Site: brandenburg
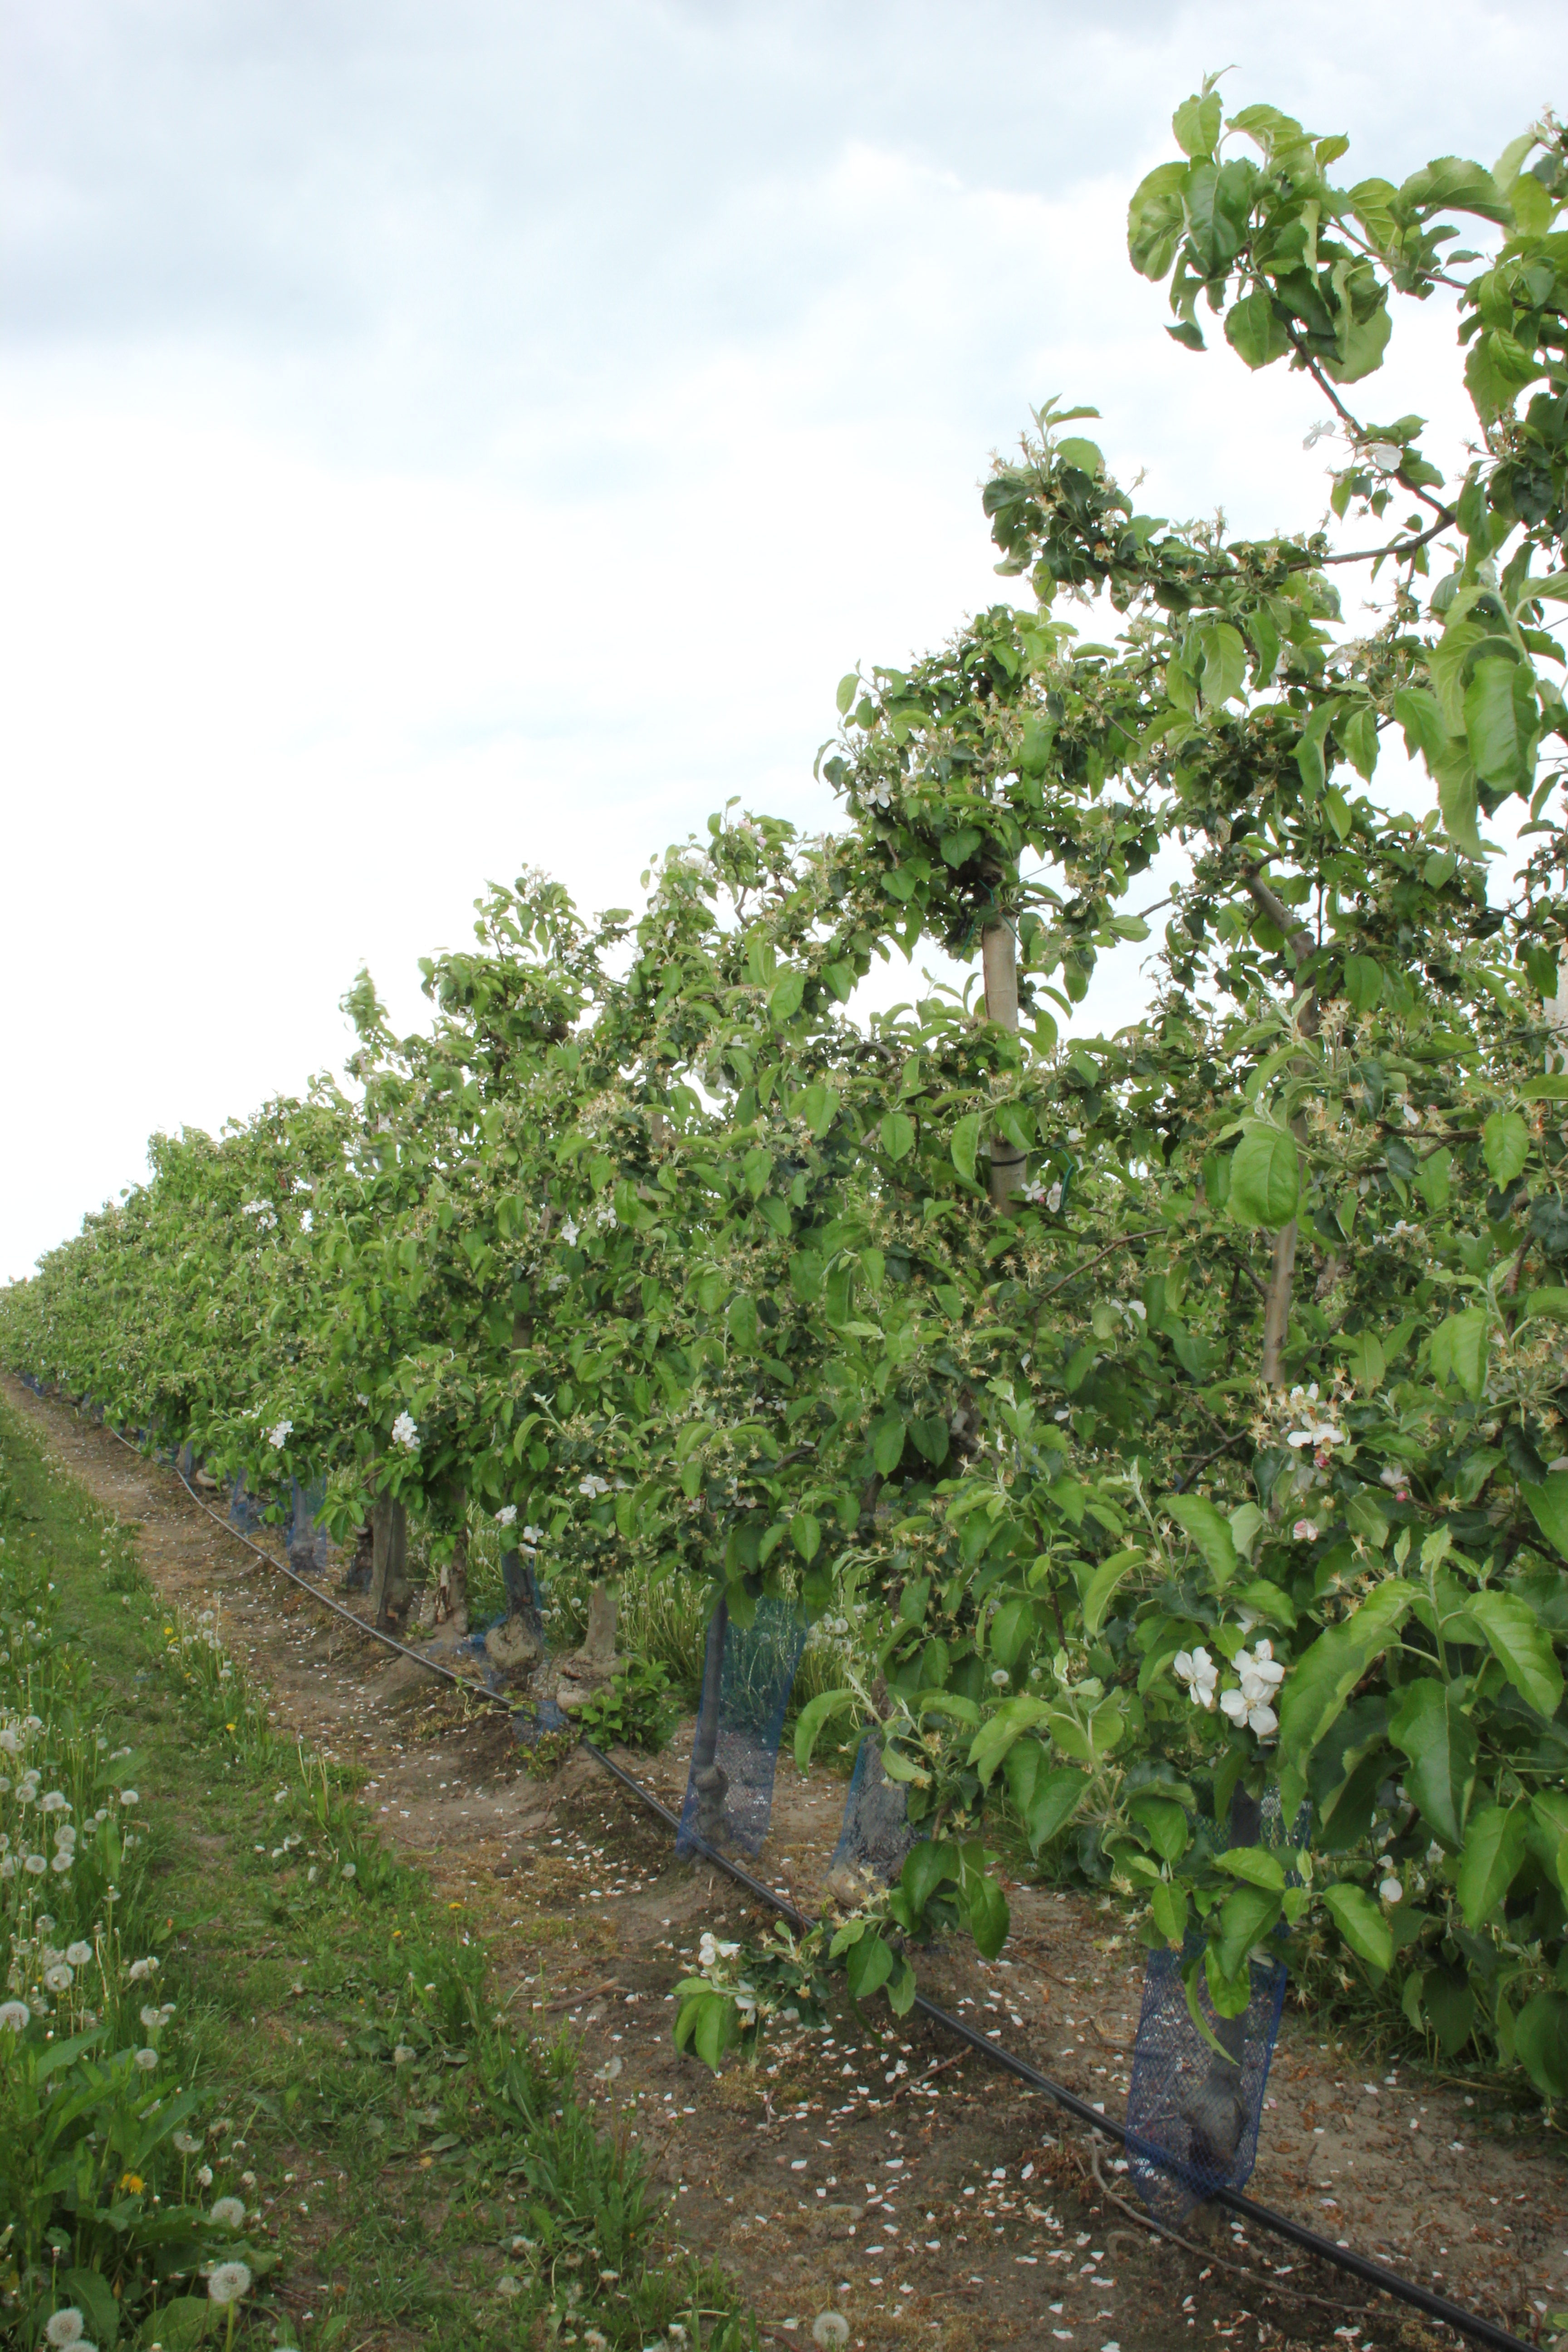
Growth stage (BBCH 67): Flowering